Sky position (RA, Dec in degrees): 151.894, 23.332
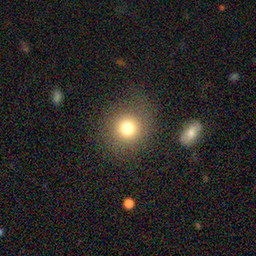
Galaxy morphology: Disturbed Galaxies